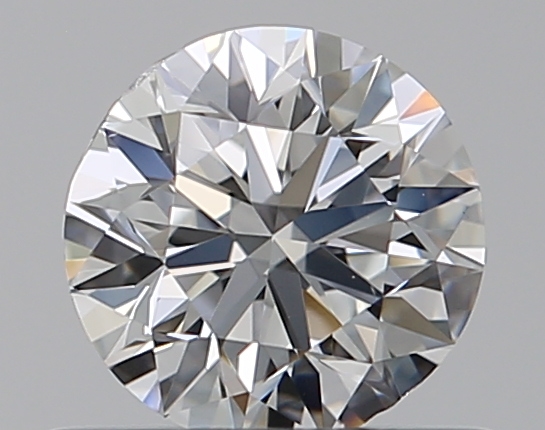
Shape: round
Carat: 0.5
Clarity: VS2
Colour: E
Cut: EX
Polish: EX
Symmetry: VG
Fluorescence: M
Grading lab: GIA
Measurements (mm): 5.02 x 5.09 x 3.17